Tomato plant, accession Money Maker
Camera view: bottom (45 deg); turntable rotation: 30 degrees
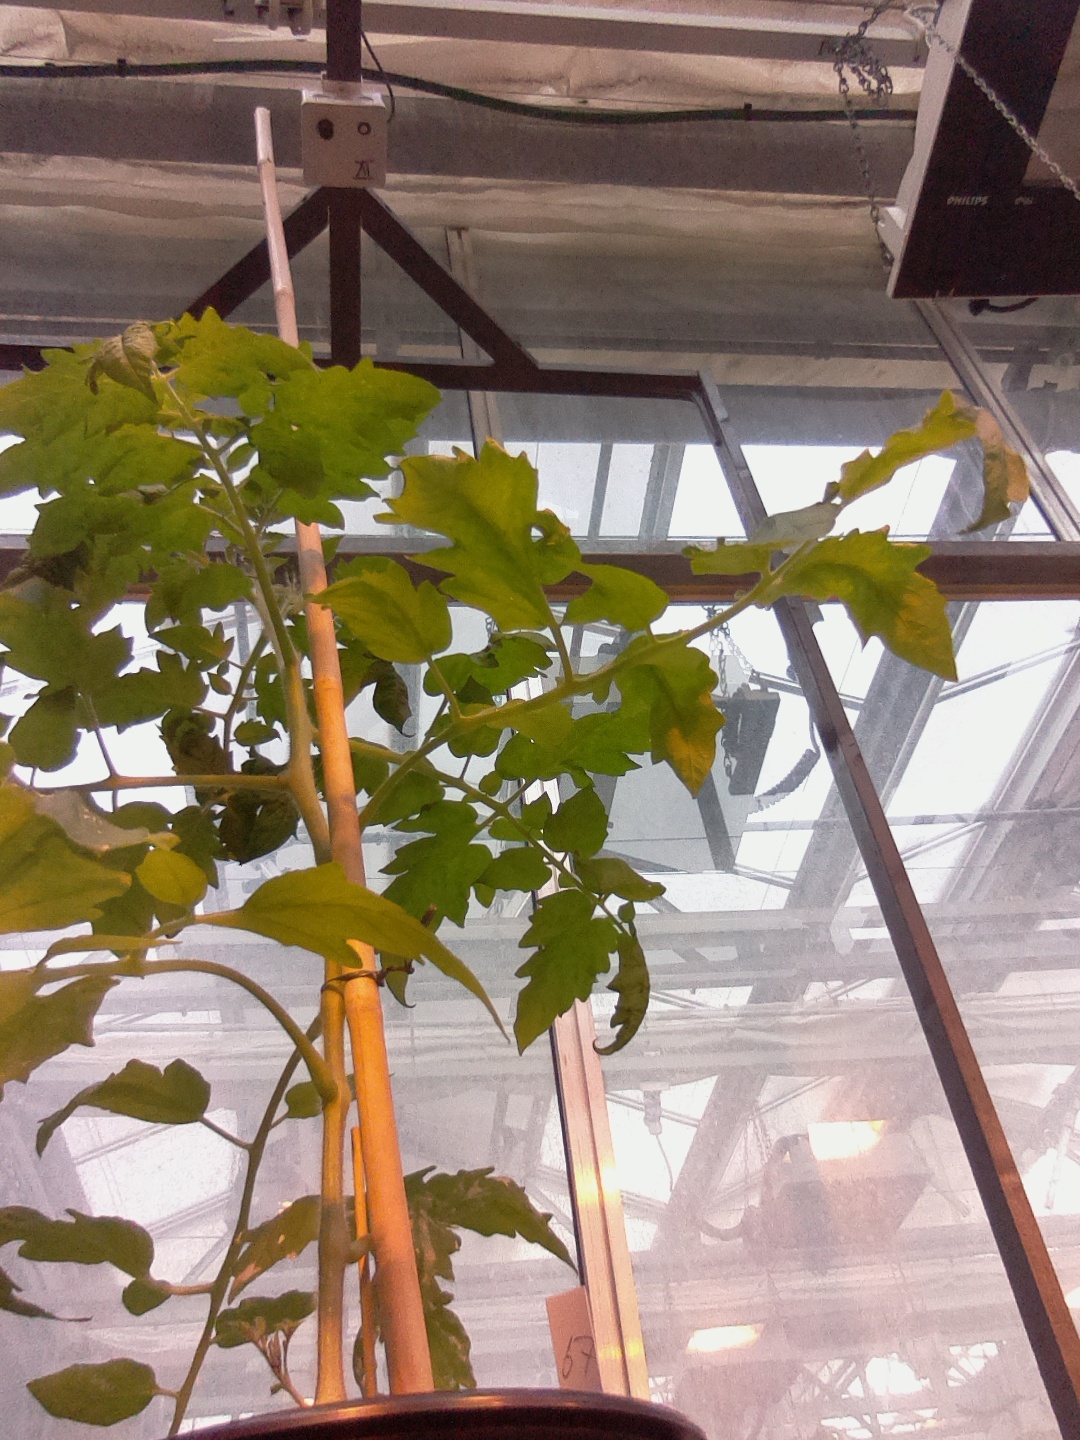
BBCH growth stage 60: First flowers open